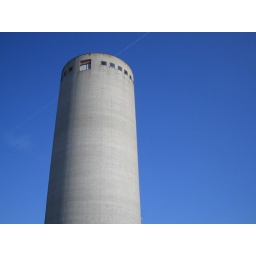
and a clear blue sky, by the harbour in Vordingborg.